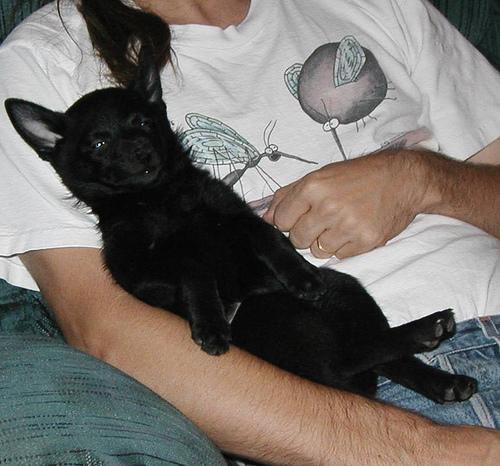
schipperke